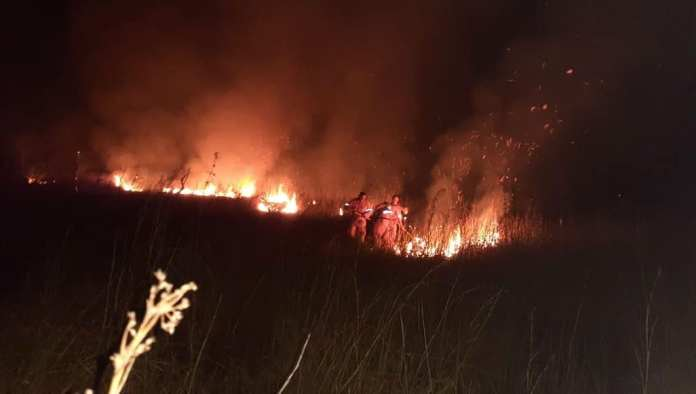
Fire: yes
Smoke: yes